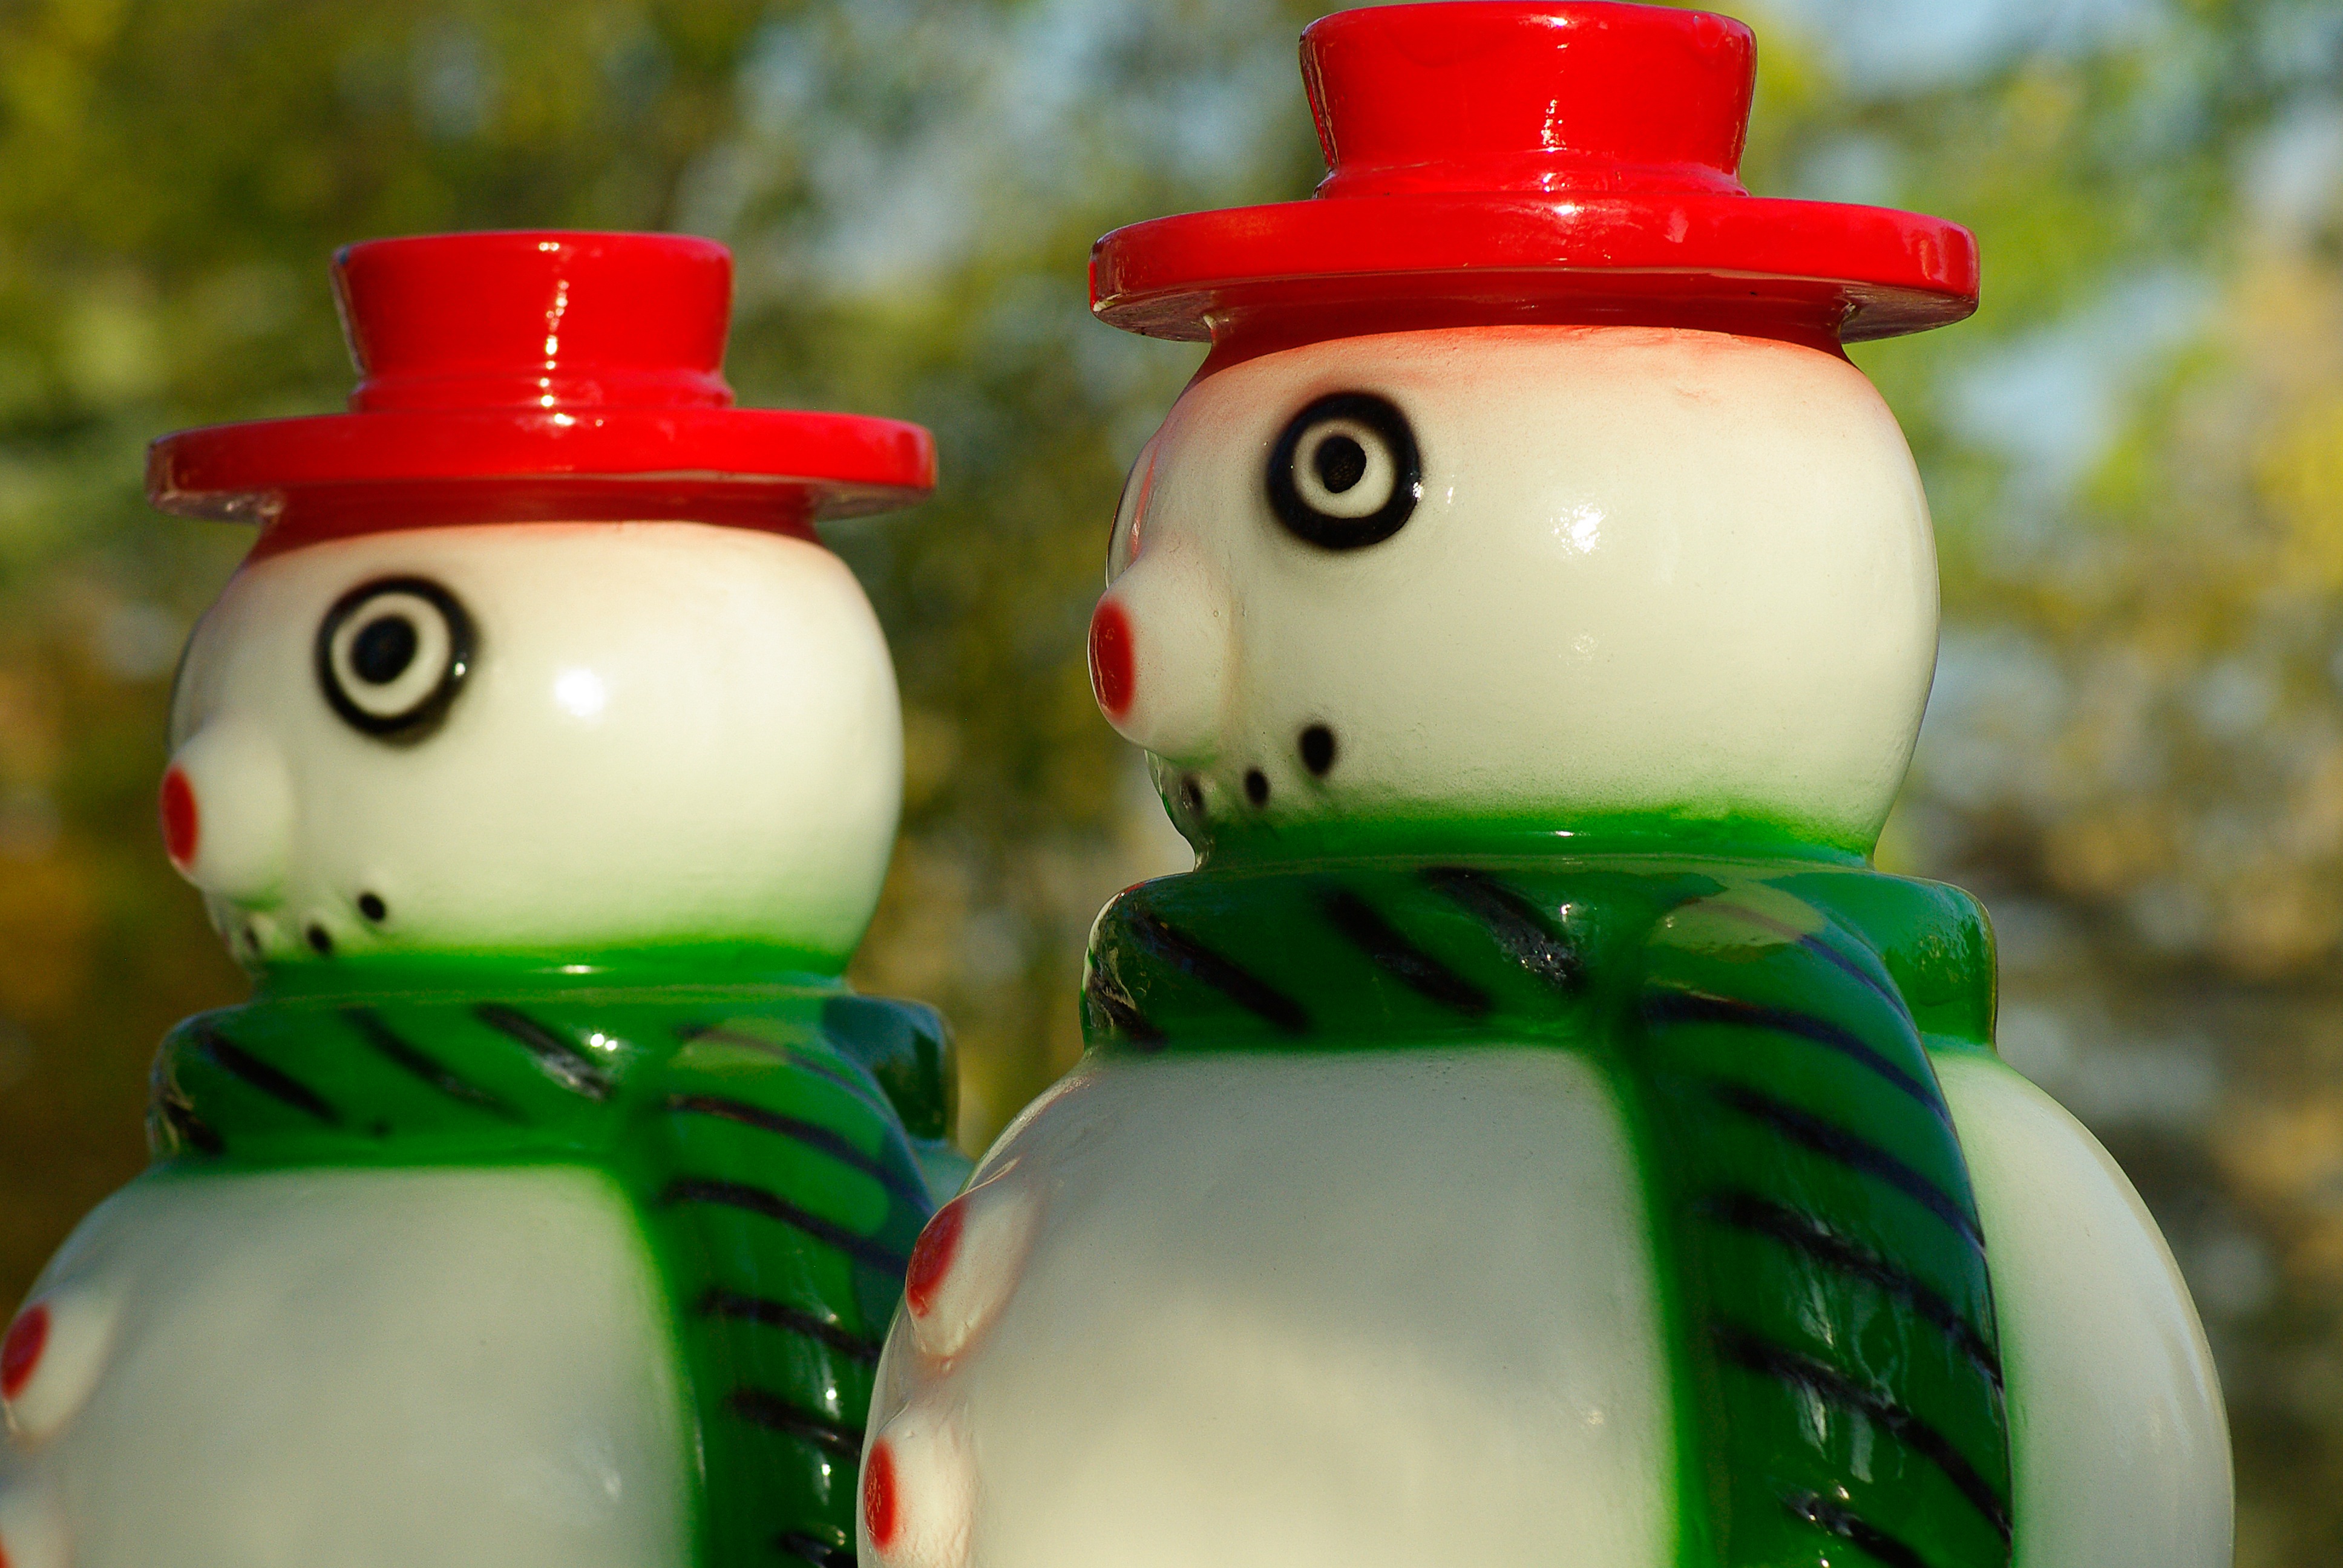
winter, flower, green, red, color, bottle, christmas, lighting, toy, scarf, snowman, sweetness